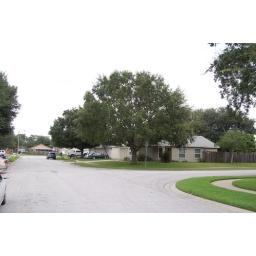
Down the street on the left in the movie you'd see the mountain with the castle on top. Edward's house is on the corner.